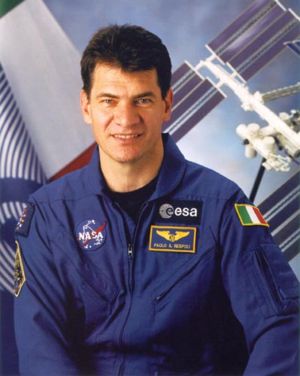
Det europæiske astronautkorps / Nuværende medlemmer
Paolo Nespoli
Det europæiske astronautkorps er gruppen af astronauter i den europæiske rumorganisation ESA. Der er i øjeblikket 14 uddannede medlemmer, hvoraf en er kvinde. Det europæiske astronautkorps er hjemmehørende på det europæiske astronautcenter i Köln, Tyskland.